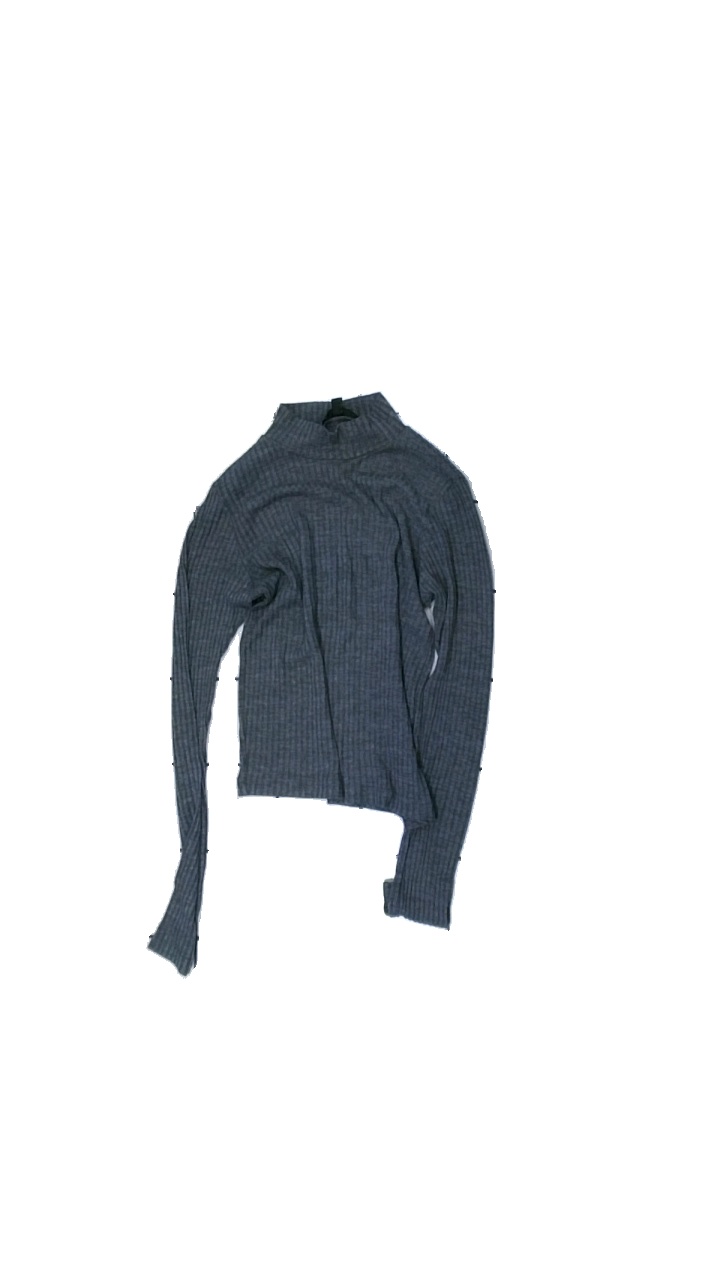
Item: Top (Ladies)
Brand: Topshop
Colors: Grey
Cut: Regular, Turtle neck, Tight
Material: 59% polyester, 41% cotton
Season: All
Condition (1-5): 3
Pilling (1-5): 3
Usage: Reuse
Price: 50-100